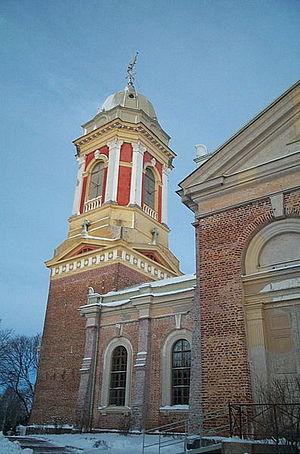
Cet article recense les églises évangéliques-luthériennes de Finlande.
L'église de Kanta-Loimaa est une église luthérienne située à Loimaa en Finlande.
Josef Daniel Stenbäck est un architecte et ingénieur finlandais. Il a conçu 35 églises en Finlande et en Carélie finlandaise. Les églises de Stenbäck sont de Style romantique national et de Style néogothique avec pour certaines des influences Art nouveau.